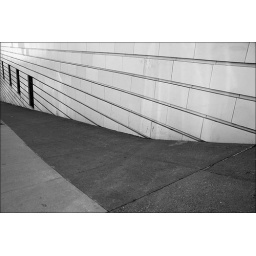
Side wall of a house in San Francisco / California / USA.